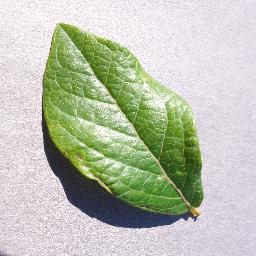
Label: Blueberry___healthy